Answer in natural language. Which object is closer to the camera taking this photo, brown burgundy leather sofa or black color shelving unit? Choose between the following options: black color shelving unit or brown burgundy leather sofa
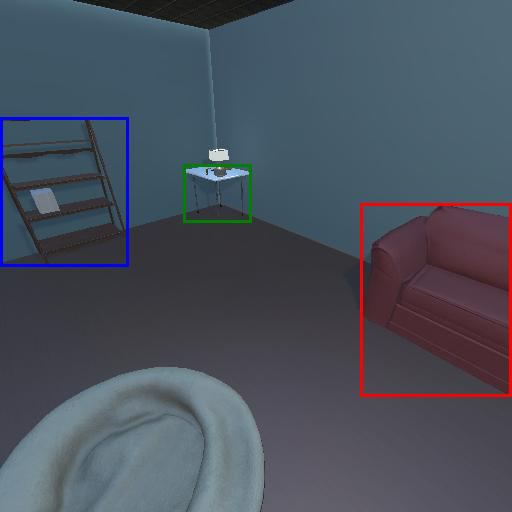
<answer>brown burgundy leather sofa</answer>